Maya Devi Temple, Lumbini

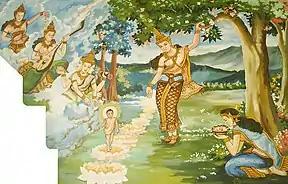

The Buddhist legends mention that Queen Mayadevi was on her way to her father's Koliya kingdom when she stopped near the garden of Lumbini to rest under a Sal tree and then went into labour, giving birth to Gautama Buddha. The Buddha was born in 623 BC in Lumbini which was later testified by emperor Ashoka with a Pāli inscription on a pillar, known as Ashoka pillar, marking his homage to the spot of Buddha's birth.